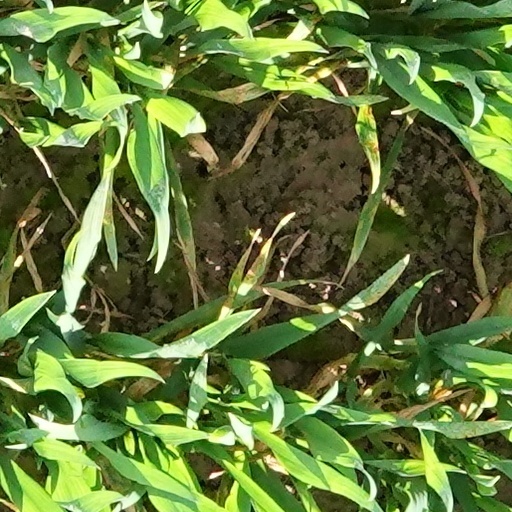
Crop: wheat